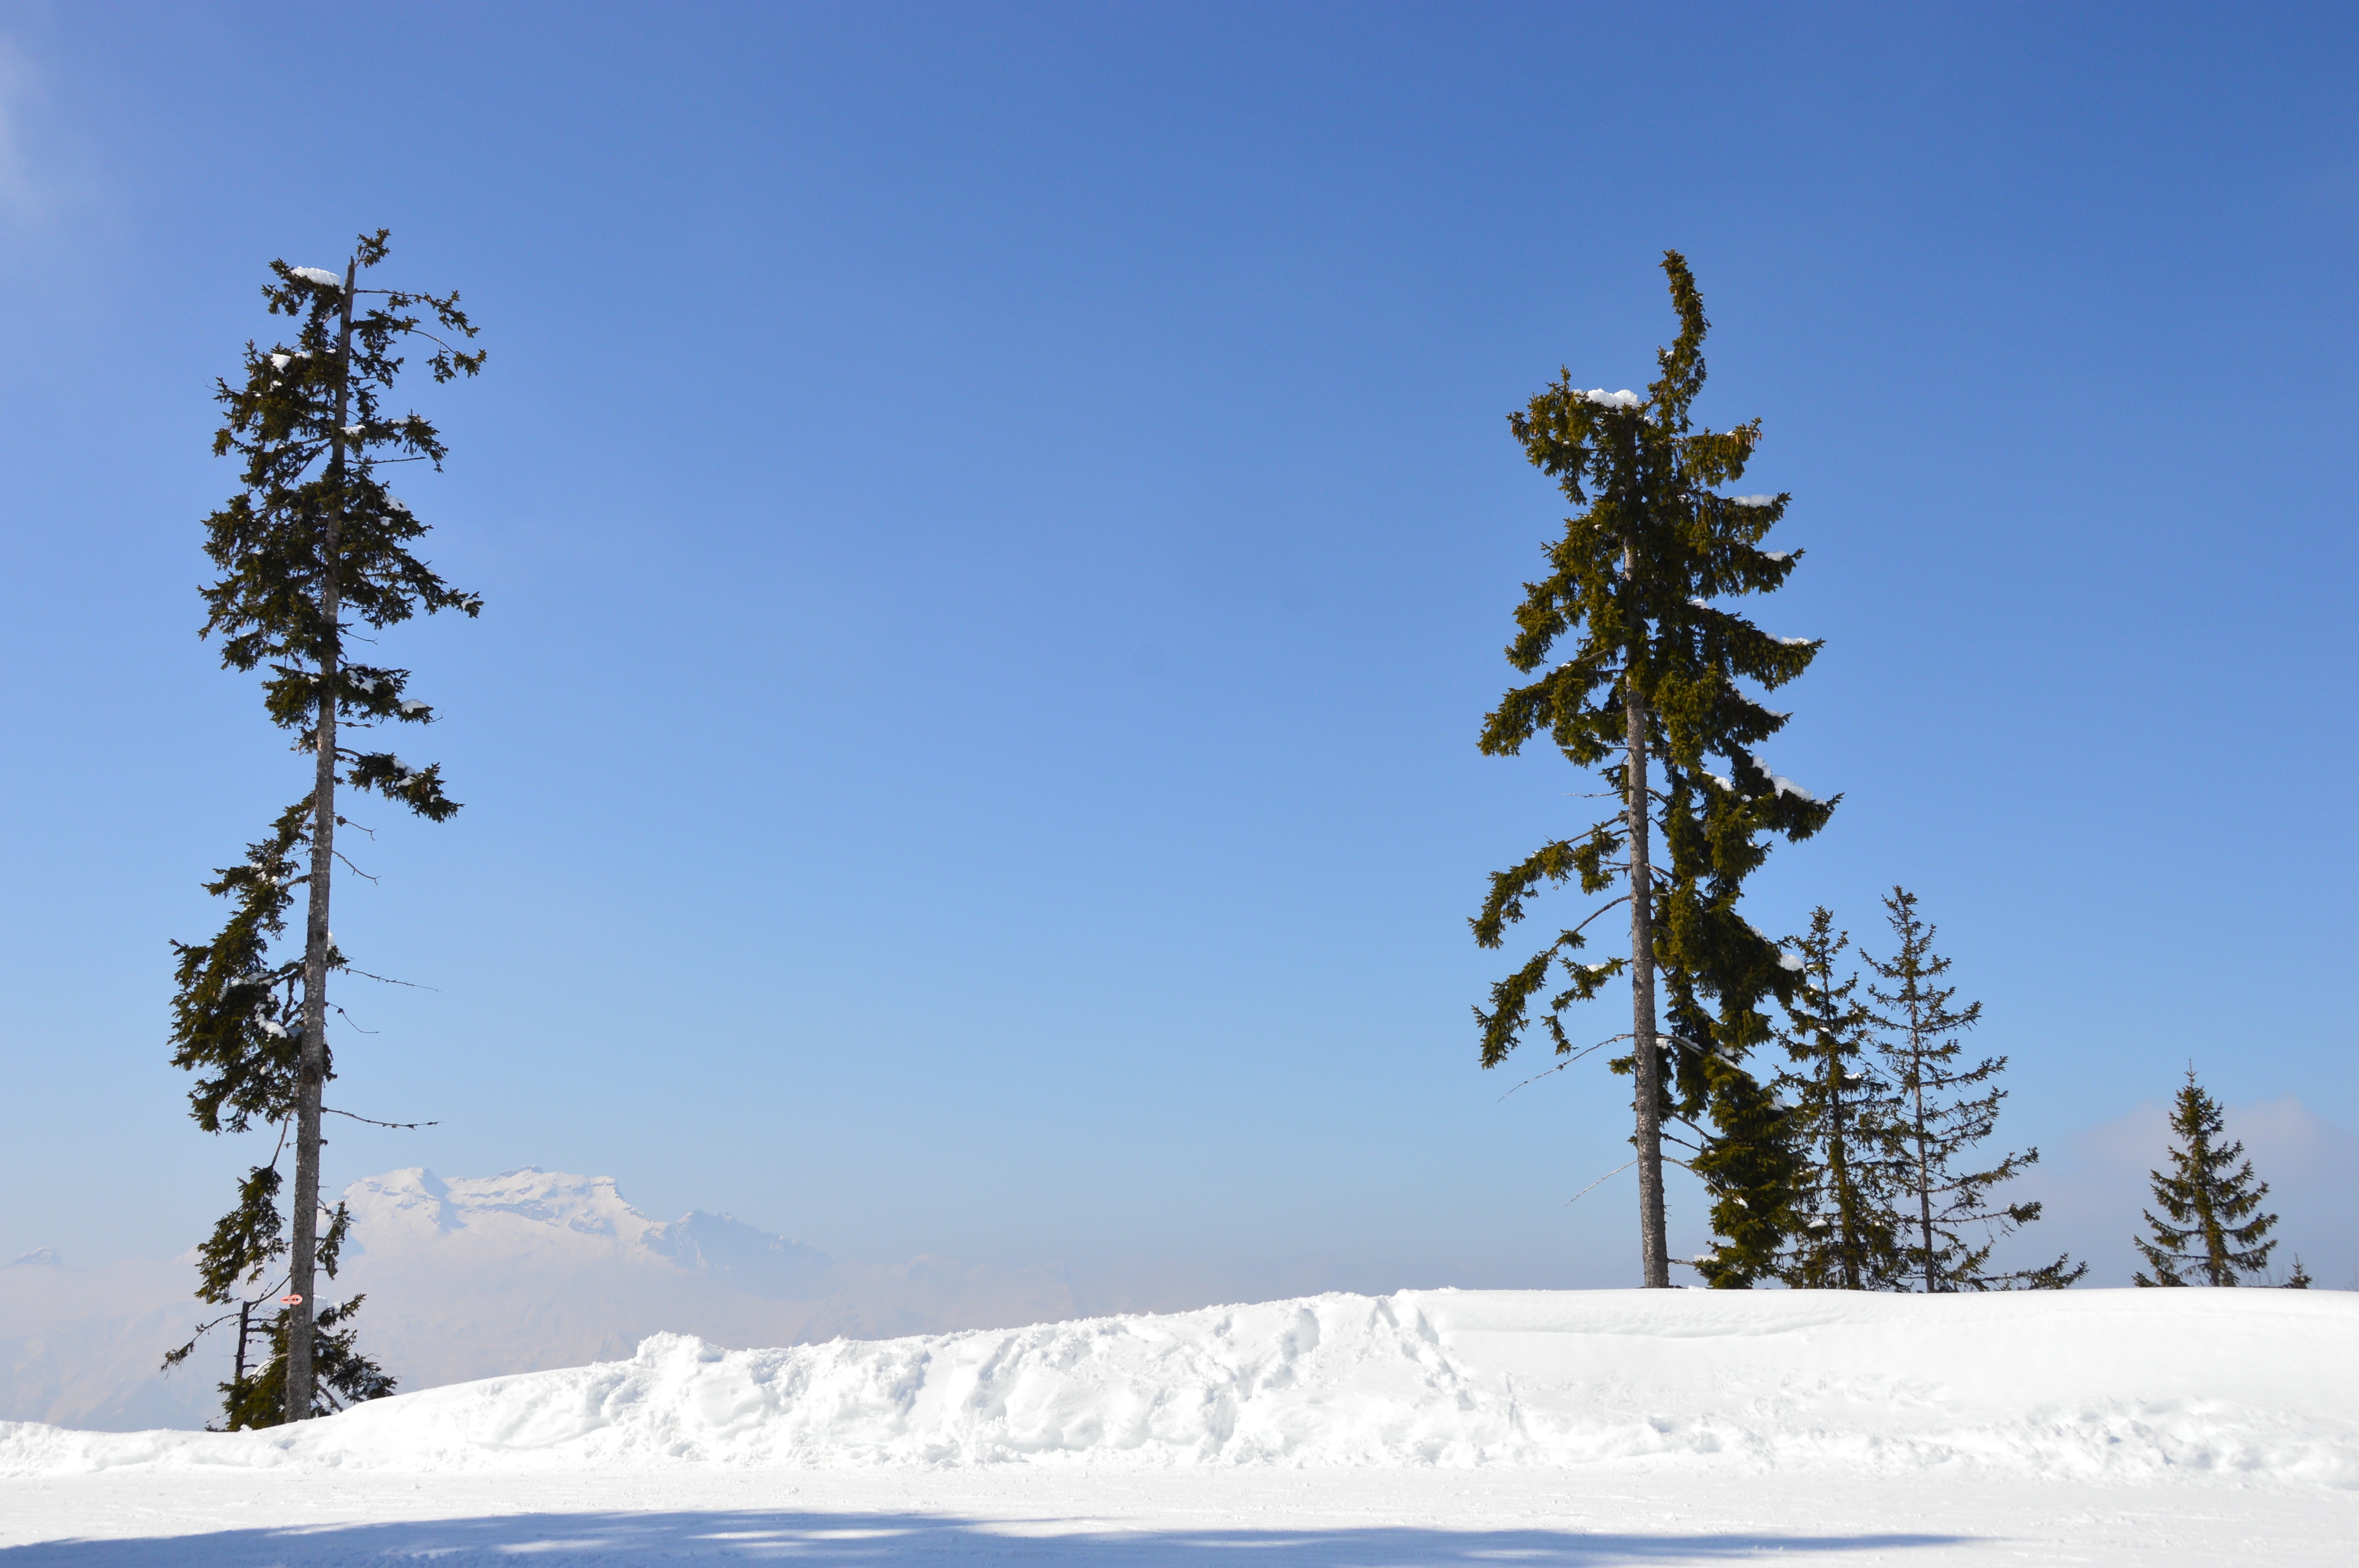
tree, mountain, snow, winter, mountain range, weather, season, ridge, winter sport, footwear